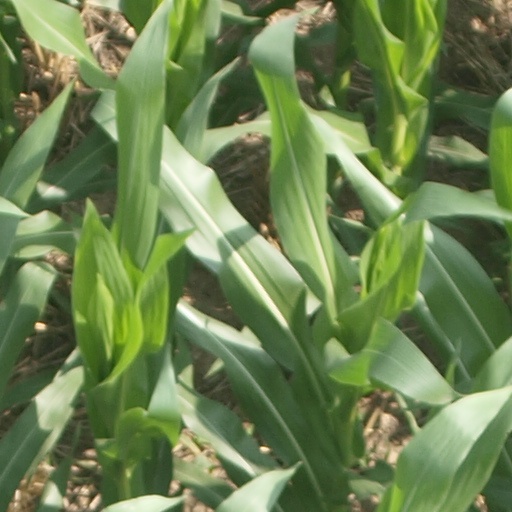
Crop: maize; corn